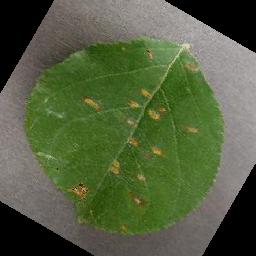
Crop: apple
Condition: cedar_rust